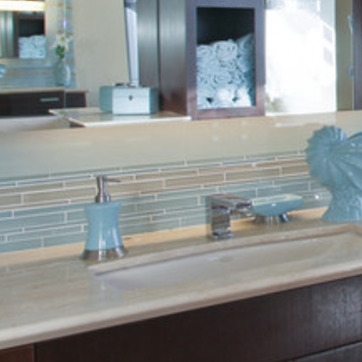
Material: tile